Siderophore

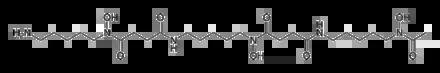
Desferrioxamine B, a hydroxamate siderophore

In response to iron limitation in their environment, genes involved in microbe siderophore production and uptake are derepressed, leading to manufacture of siderophores and the appropriate uptake proteins. In bacteria, Fe-dependent repressors bind to DNA upstream to genes involved in siderophore production at high intracellular iron concentrations. At low concentrations, Fe dissociates from the repressor, which in turn dissociates from the DNA, leading to transcription of the genes. In gram-negative and AT-rich gram-positive bacteria, this is usually regulated by the "Fur" (ferric uptake regulator) repressor, whilst in GC-rich gram-positive bacteria (e.g. Actinomycetota) it is "DtxR" (diphtheria toxin repressor), so-called as the production of the dangerous diphtheria toxin by "Corynebacterium diphtheriae" is also regulated by this system.